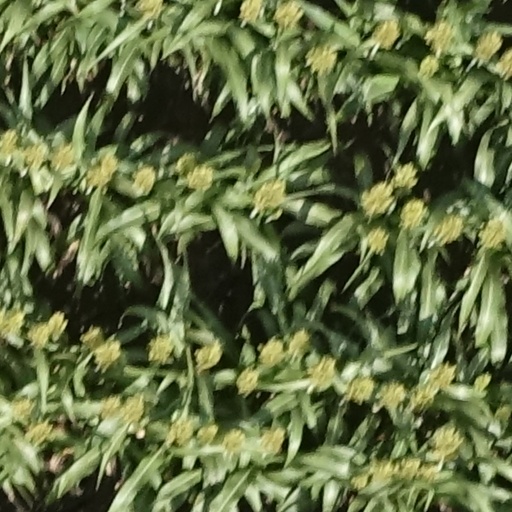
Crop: sorghum